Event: Ecuador Earthquake
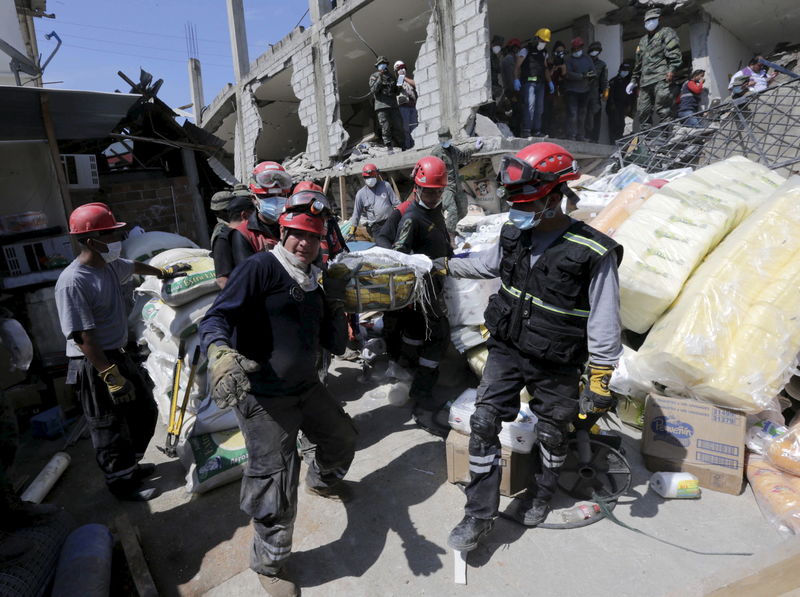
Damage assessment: damage